Violeta Mițul

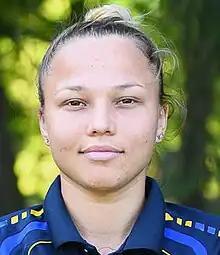

Violeta Mițul (3 April 1997 – 4 September 2023) was a Moldovan footballer who played as a left-back. Mițul was capped for the Moldova national team, appearing for the team during the 2019 FIFA Women's World Cup qualifying cycle. Since early 2023 she played for the Icelandic football club Ungmennafélagið Einherji.